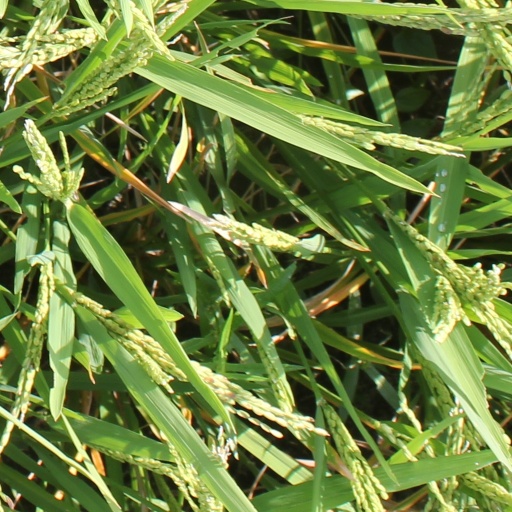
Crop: rice